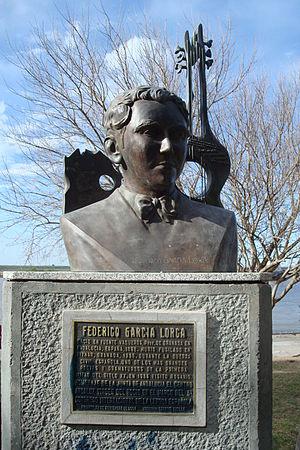
La Sonate pour violon et piano de Francis Poulenc est une œuvre de musique de chambre composée en 1942-1943 à la mémoire de Federico Garcia Lorca. La partition, dédicacée à sa nièce Brigitte Manceaux, est éditée chez Max Eschig. L'œuvre est créée par la violoniste Ginette Neveu et le compositeur au piano le 21 juin 1943 à Paris, salle Gaveau.